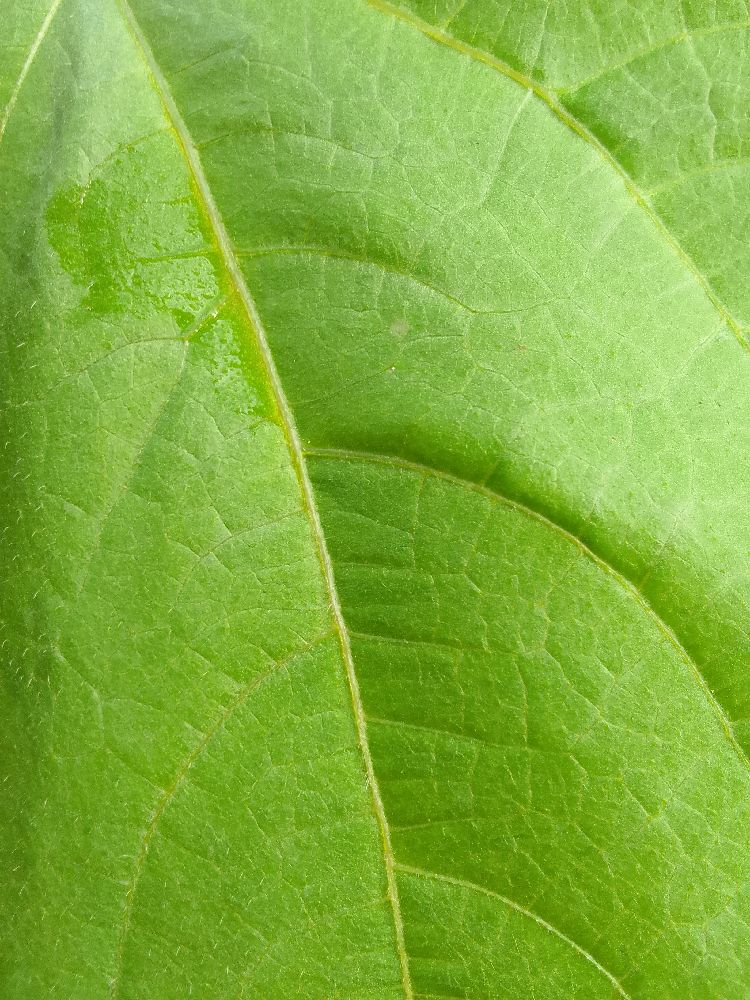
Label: healthy